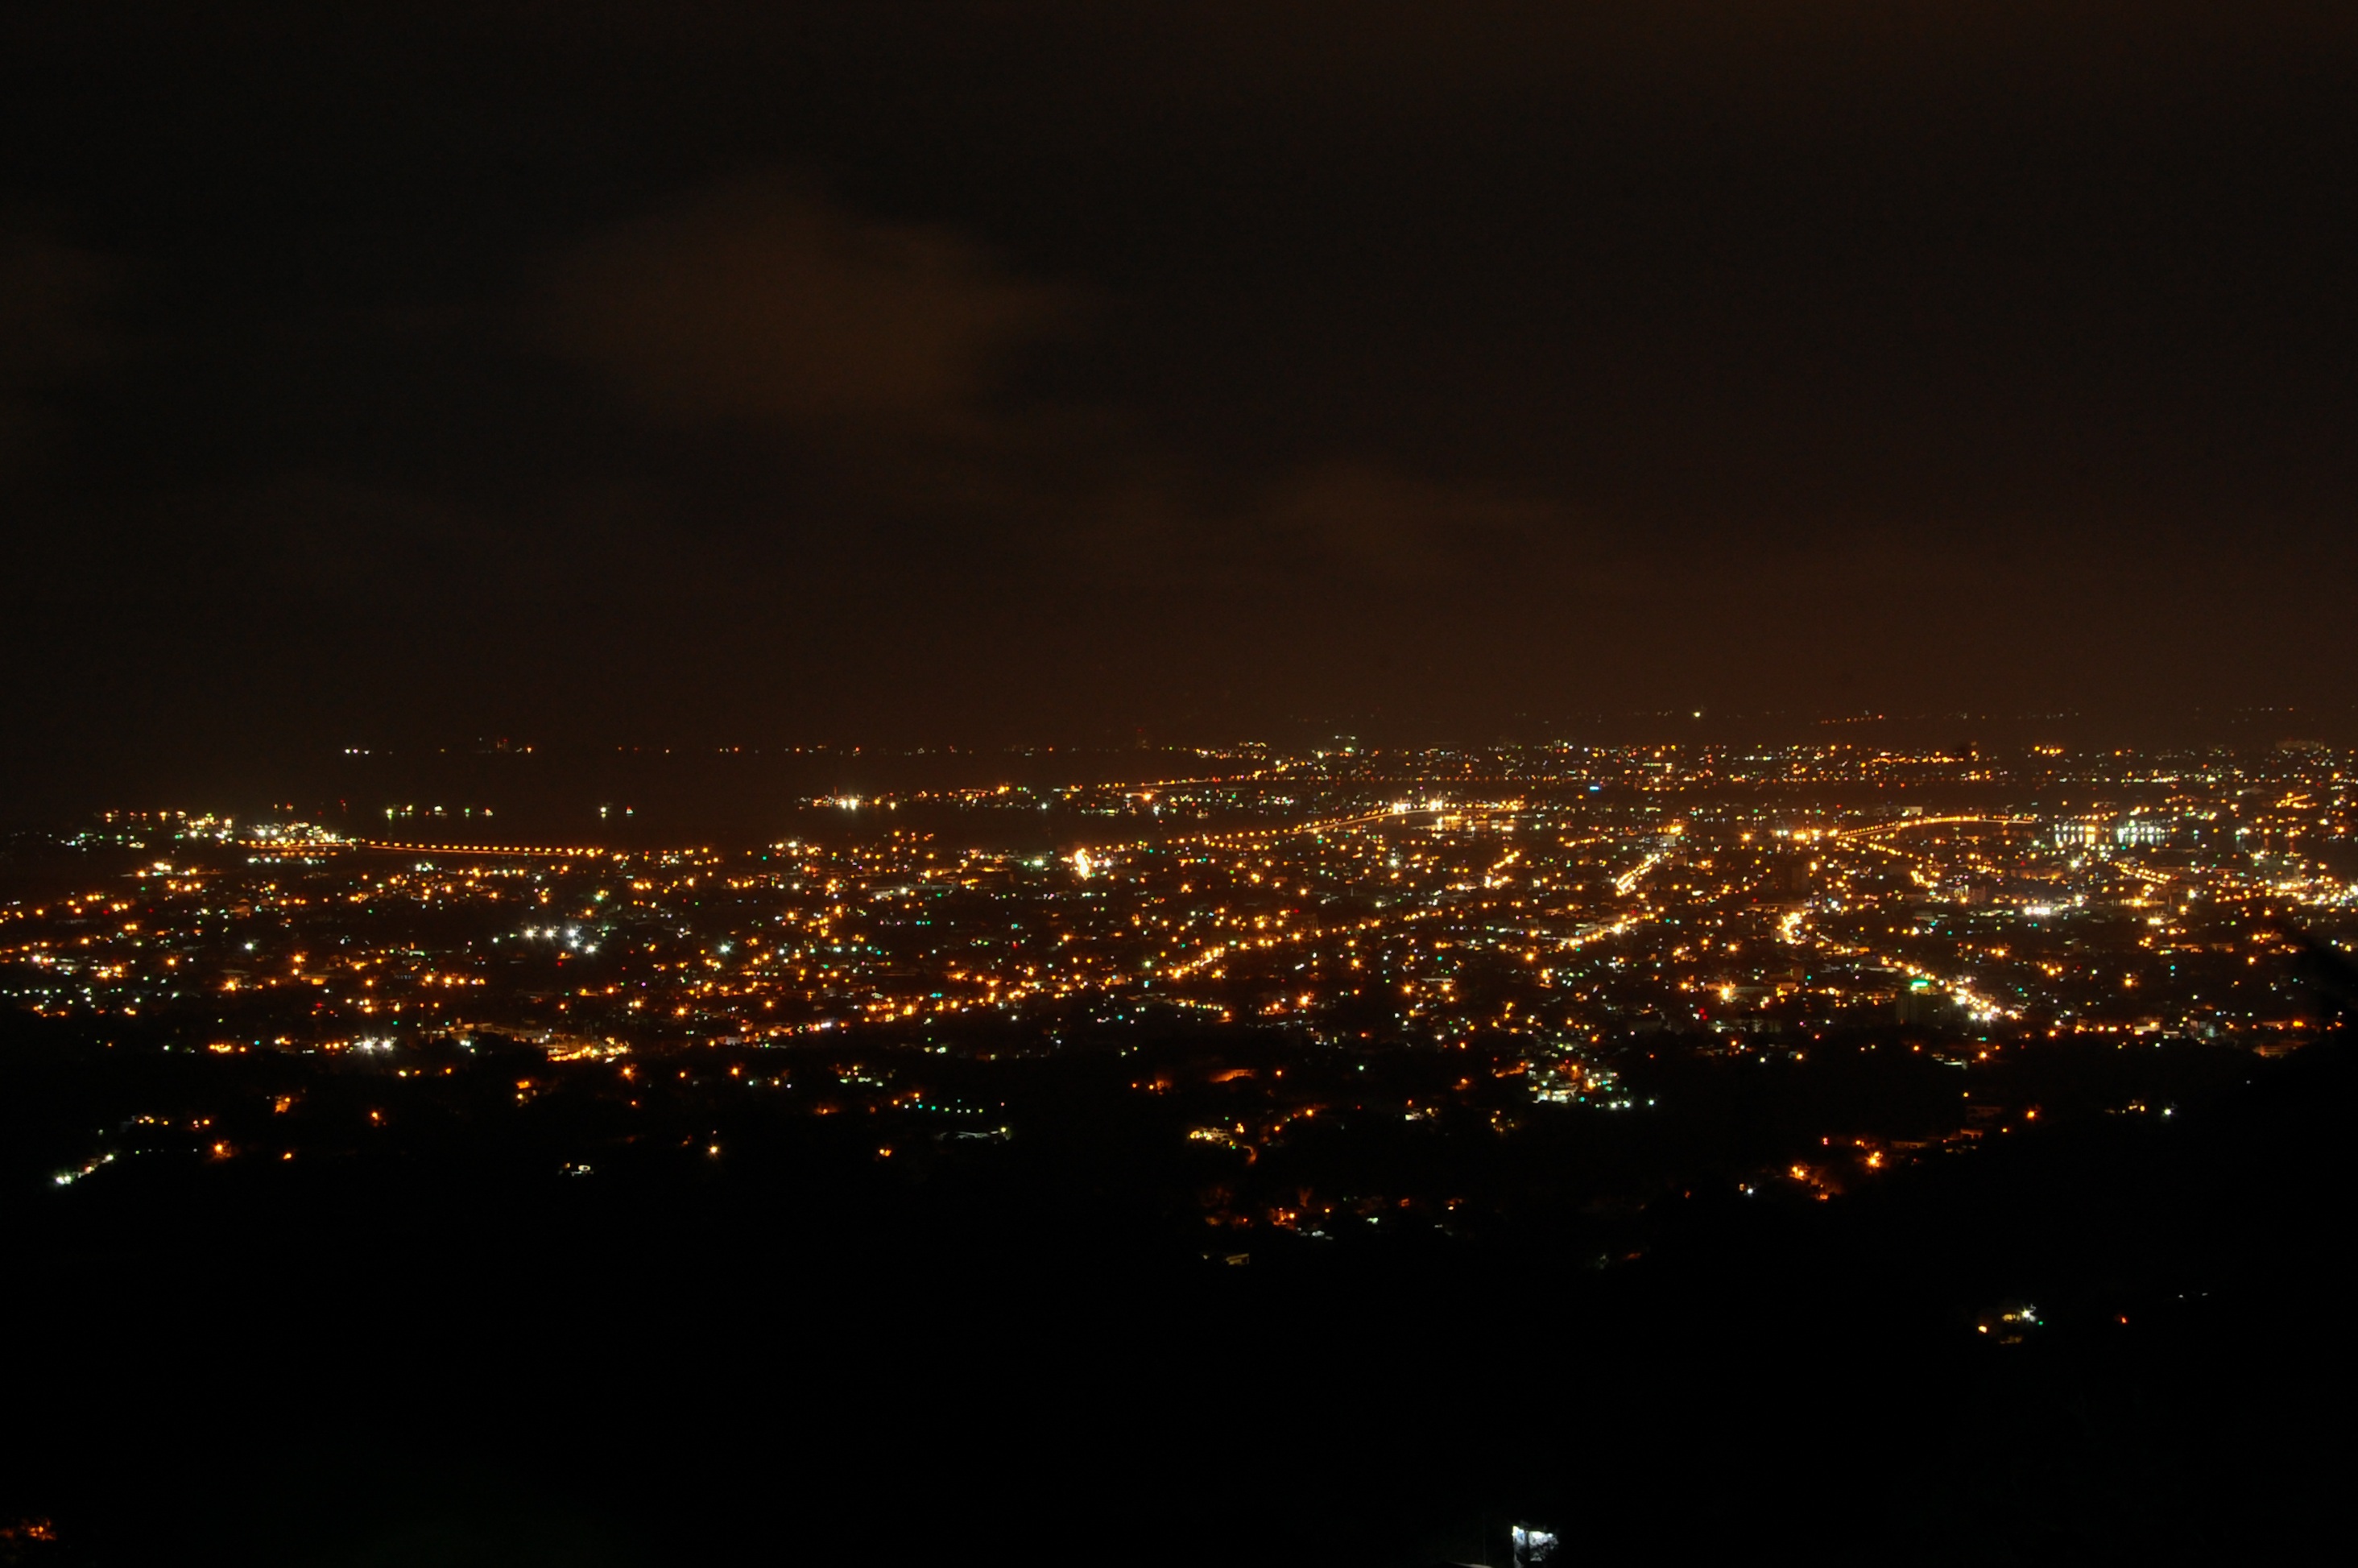
horizon, light, sky, skyline, night, dawn, cityscape, dusk, evening, reflection, darkness, city lights, night scene, atmosphere of earth, view on top